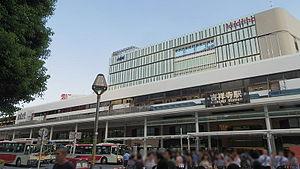
La gare de Kichijōji est une gare ferroviaire de la ville de Musashino, dans la préfecture de Tokyo au Japon. Elle est située dans le quartier de Kichijōji, d'où son nom. La gare est desservie par les lignes des compagnies JR East et Keiō.